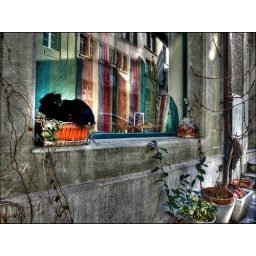
black cat in colors